Saint Paul's Episcopal Cathedral (Syracuse, New York)

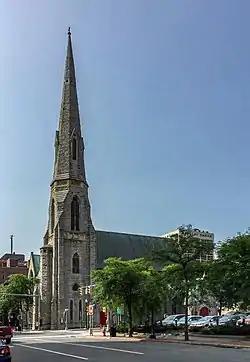

St. Paul's Cathedral in Syracuse, New York is the seat of the Diocese of Central New York in the United States Episcopal Church. It was designed by Henry Dudley, who worked with Frank Wills until Wills' early death in 1857.